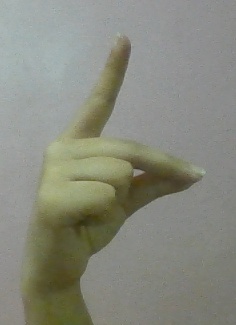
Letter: ta